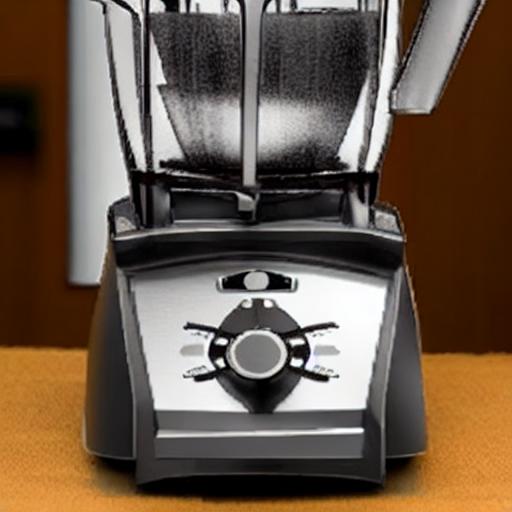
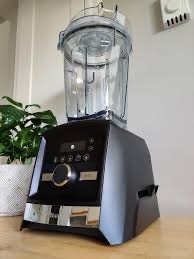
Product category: items_blender
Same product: no